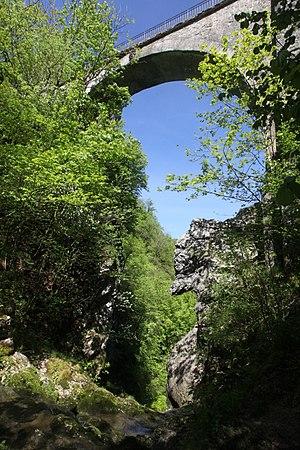
Pont du Diable entre Crouzet-Migette et Sainte-Anne (Doubs).
Le Chalet est une mini-série française en six épisodes, créée par Alexis Lecaye, réalisée par Camille Bordes-Resnais et diffusée du 26 mars au 9 avril 2018 sur France 2.
Le pont du Diable est un pont du XIXᵉ siècle franchissant le ruisseau de Château-Renaud, dont les eaux alimentent la résurgence du Lison, pour relier les communes de Crouzet-Migette et Sainte-Anne, dans le département du Doubs.